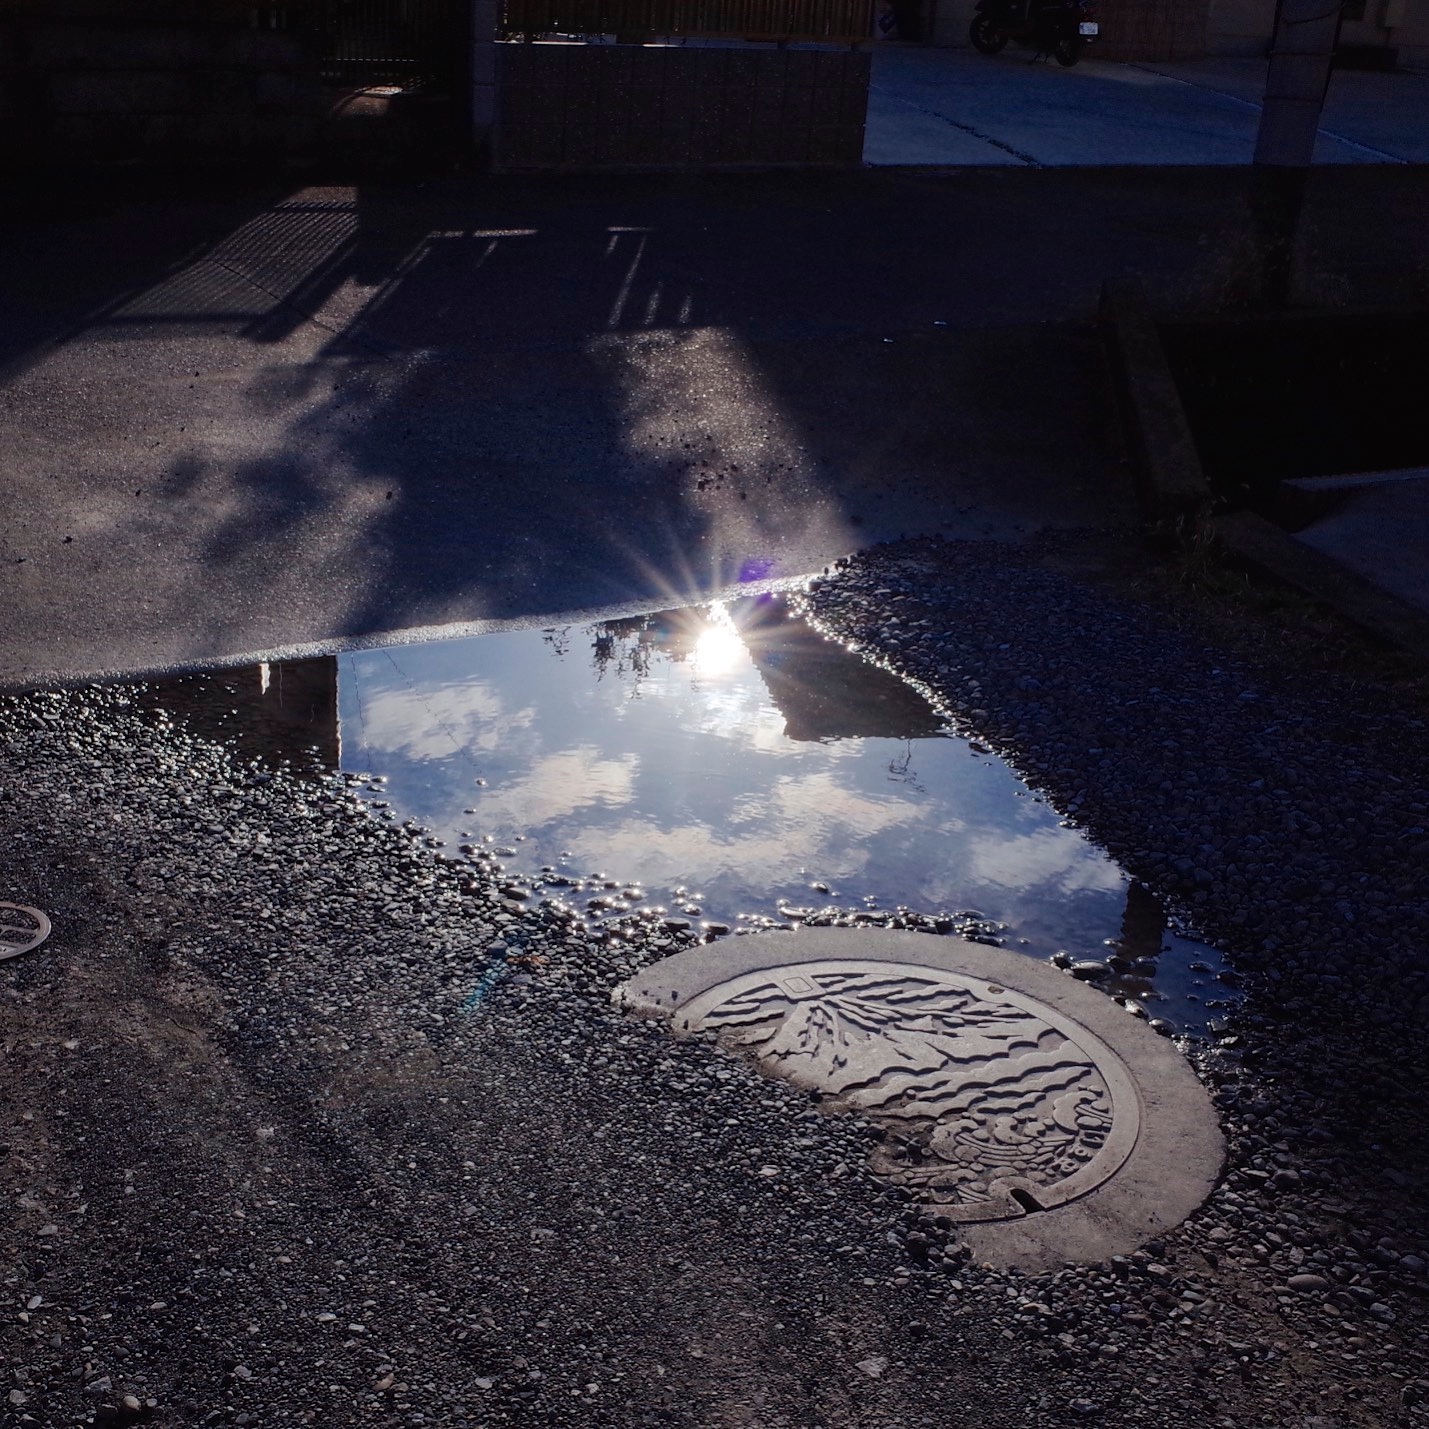
snow, light, night, sunlight, asphalt, reflection, space, weather, shadow, darkness, blue, shape, screenshot, atmosphere of earth